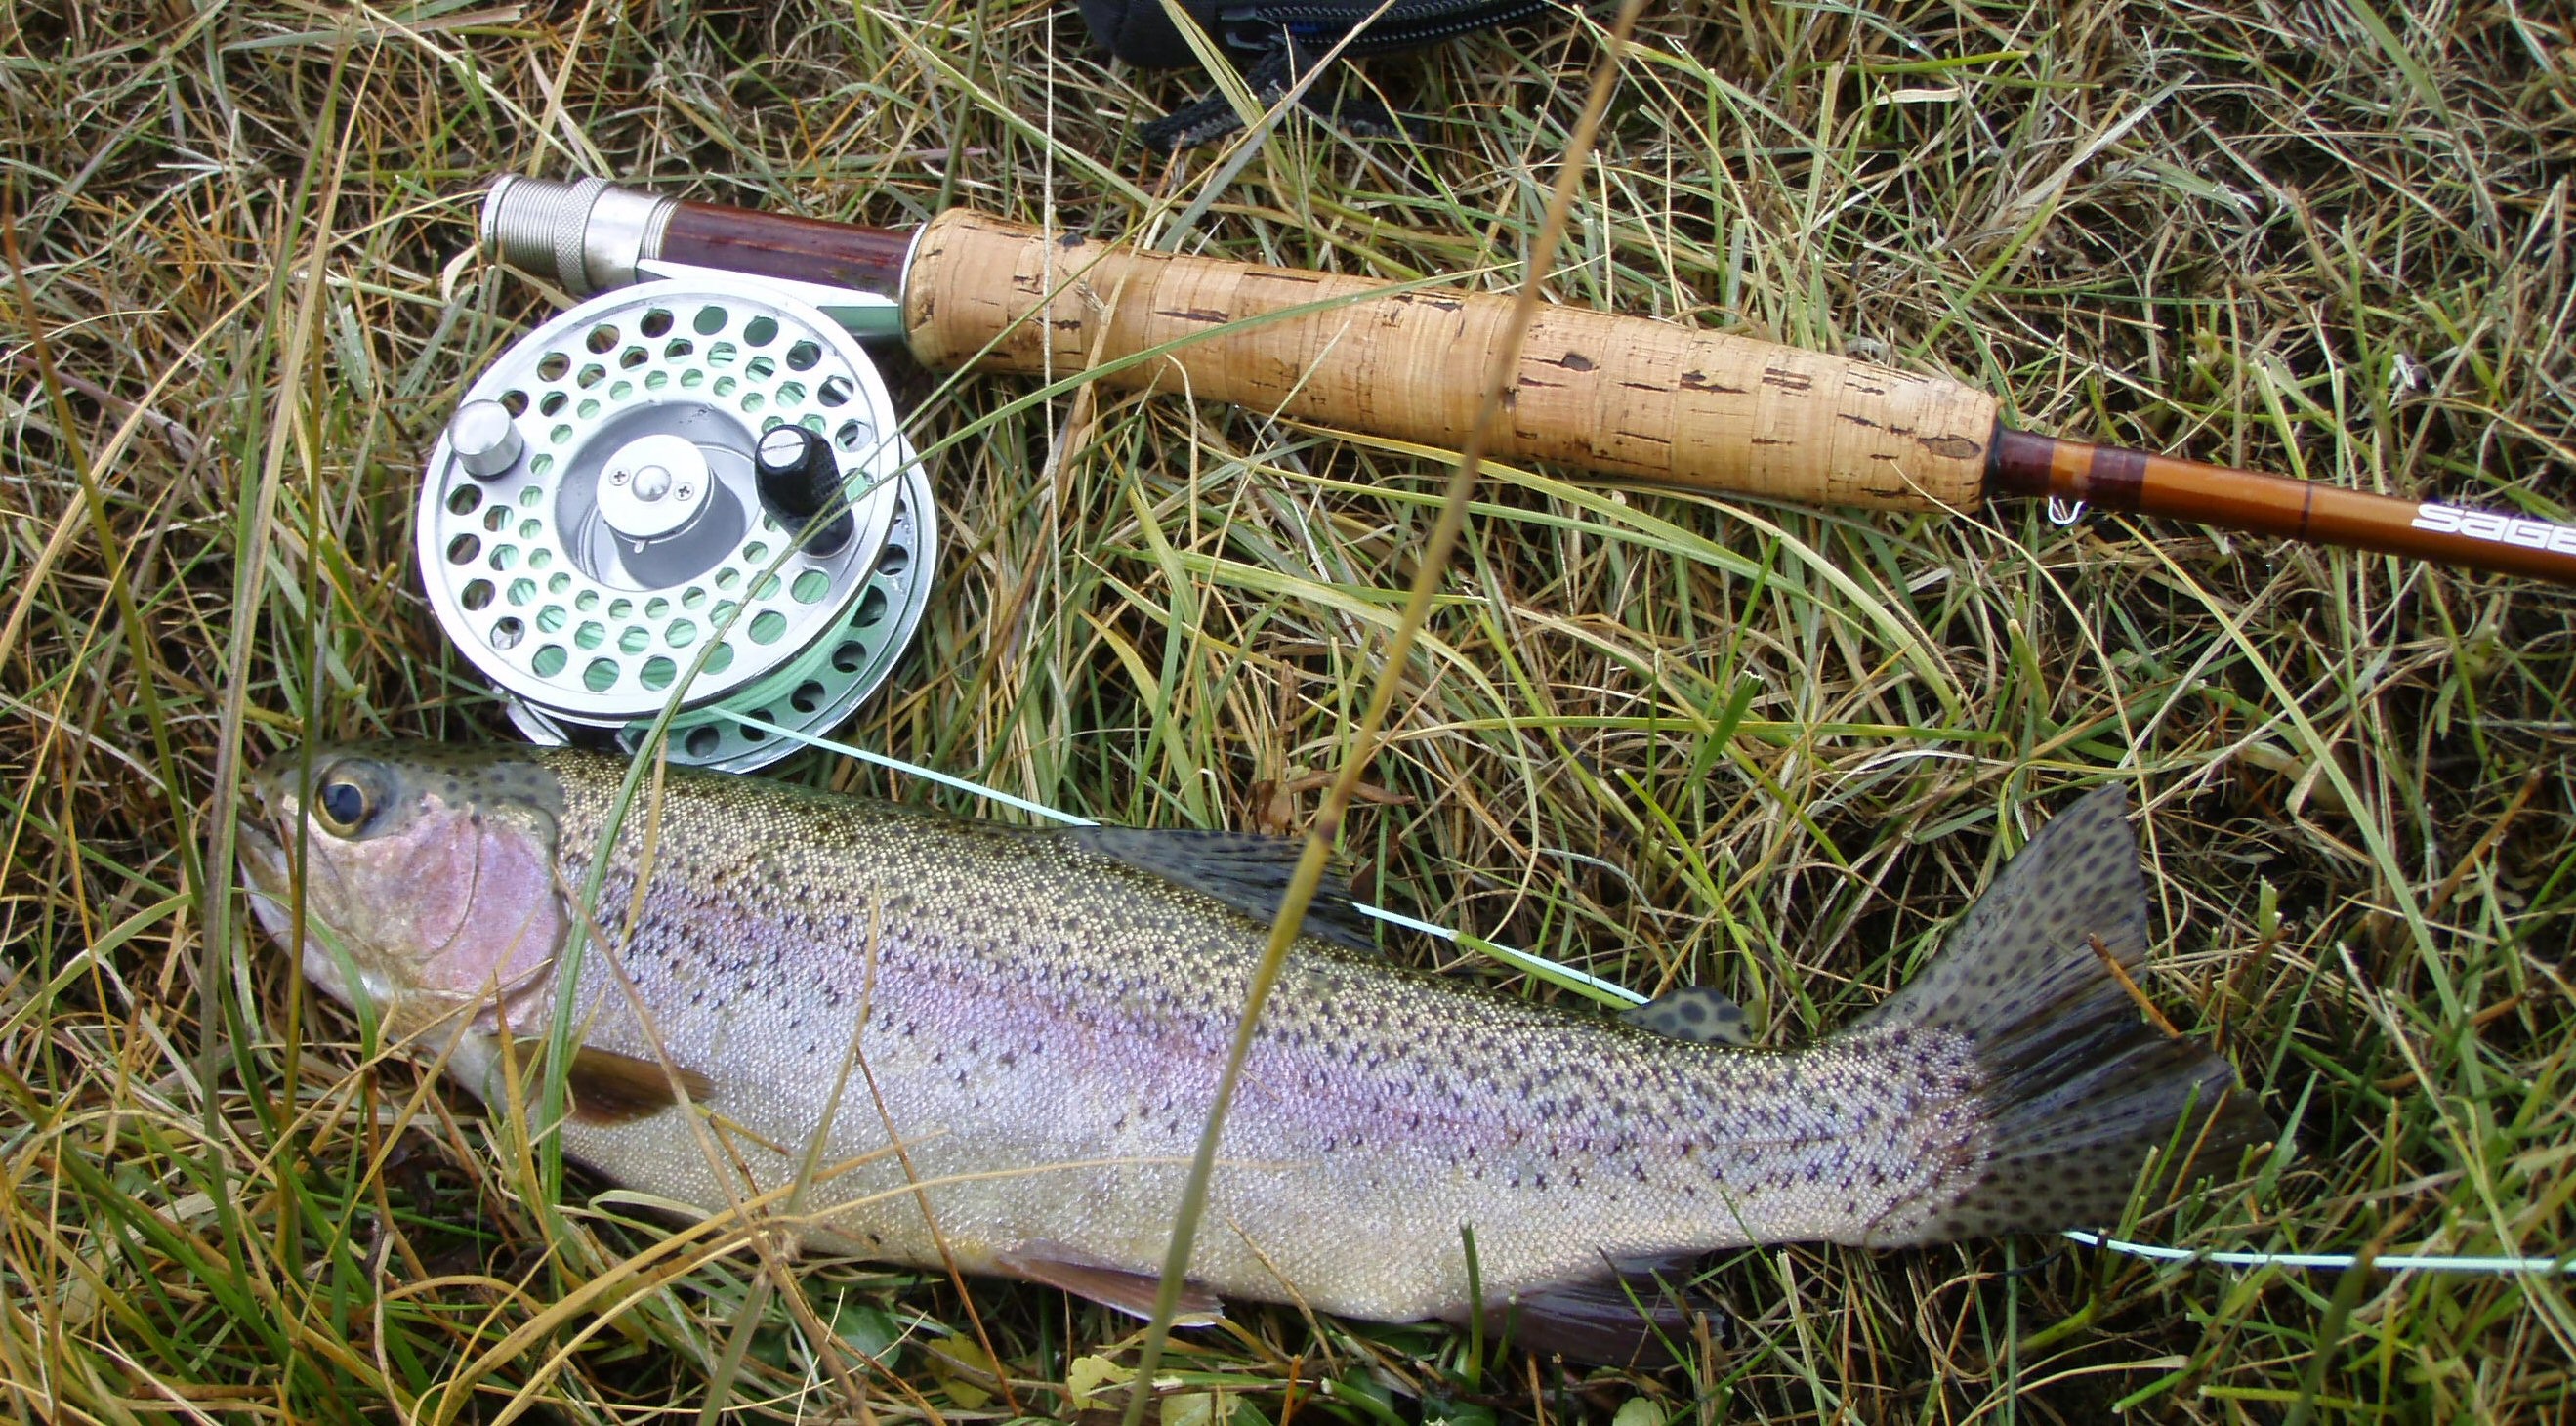
sport, wildlife, equipment, gear, fishing, fresh, fish, fauna, reel, rod, caught, catch, trout, fly fishing, northern pike, recreational fishing, common rudd, rainbow trout